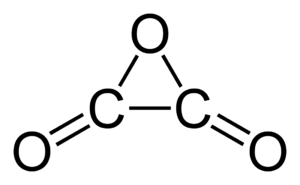
L'anhydride oxalique ou anhydride éthanedioique, aussi appelé oxiranedione, est un composé organique hypothétique de formule C₂O₃ qui peut être vu comme l'anhydride de l'acide oxalique ou la double cétone de l'oxirane. c'est aussi un oxyde de carbone.